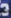
Number: 3